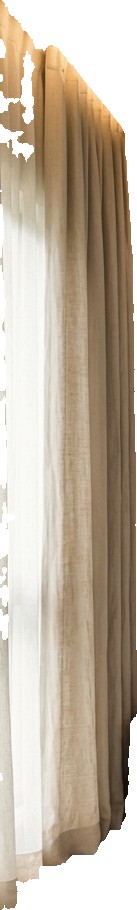
Surface category: curtain